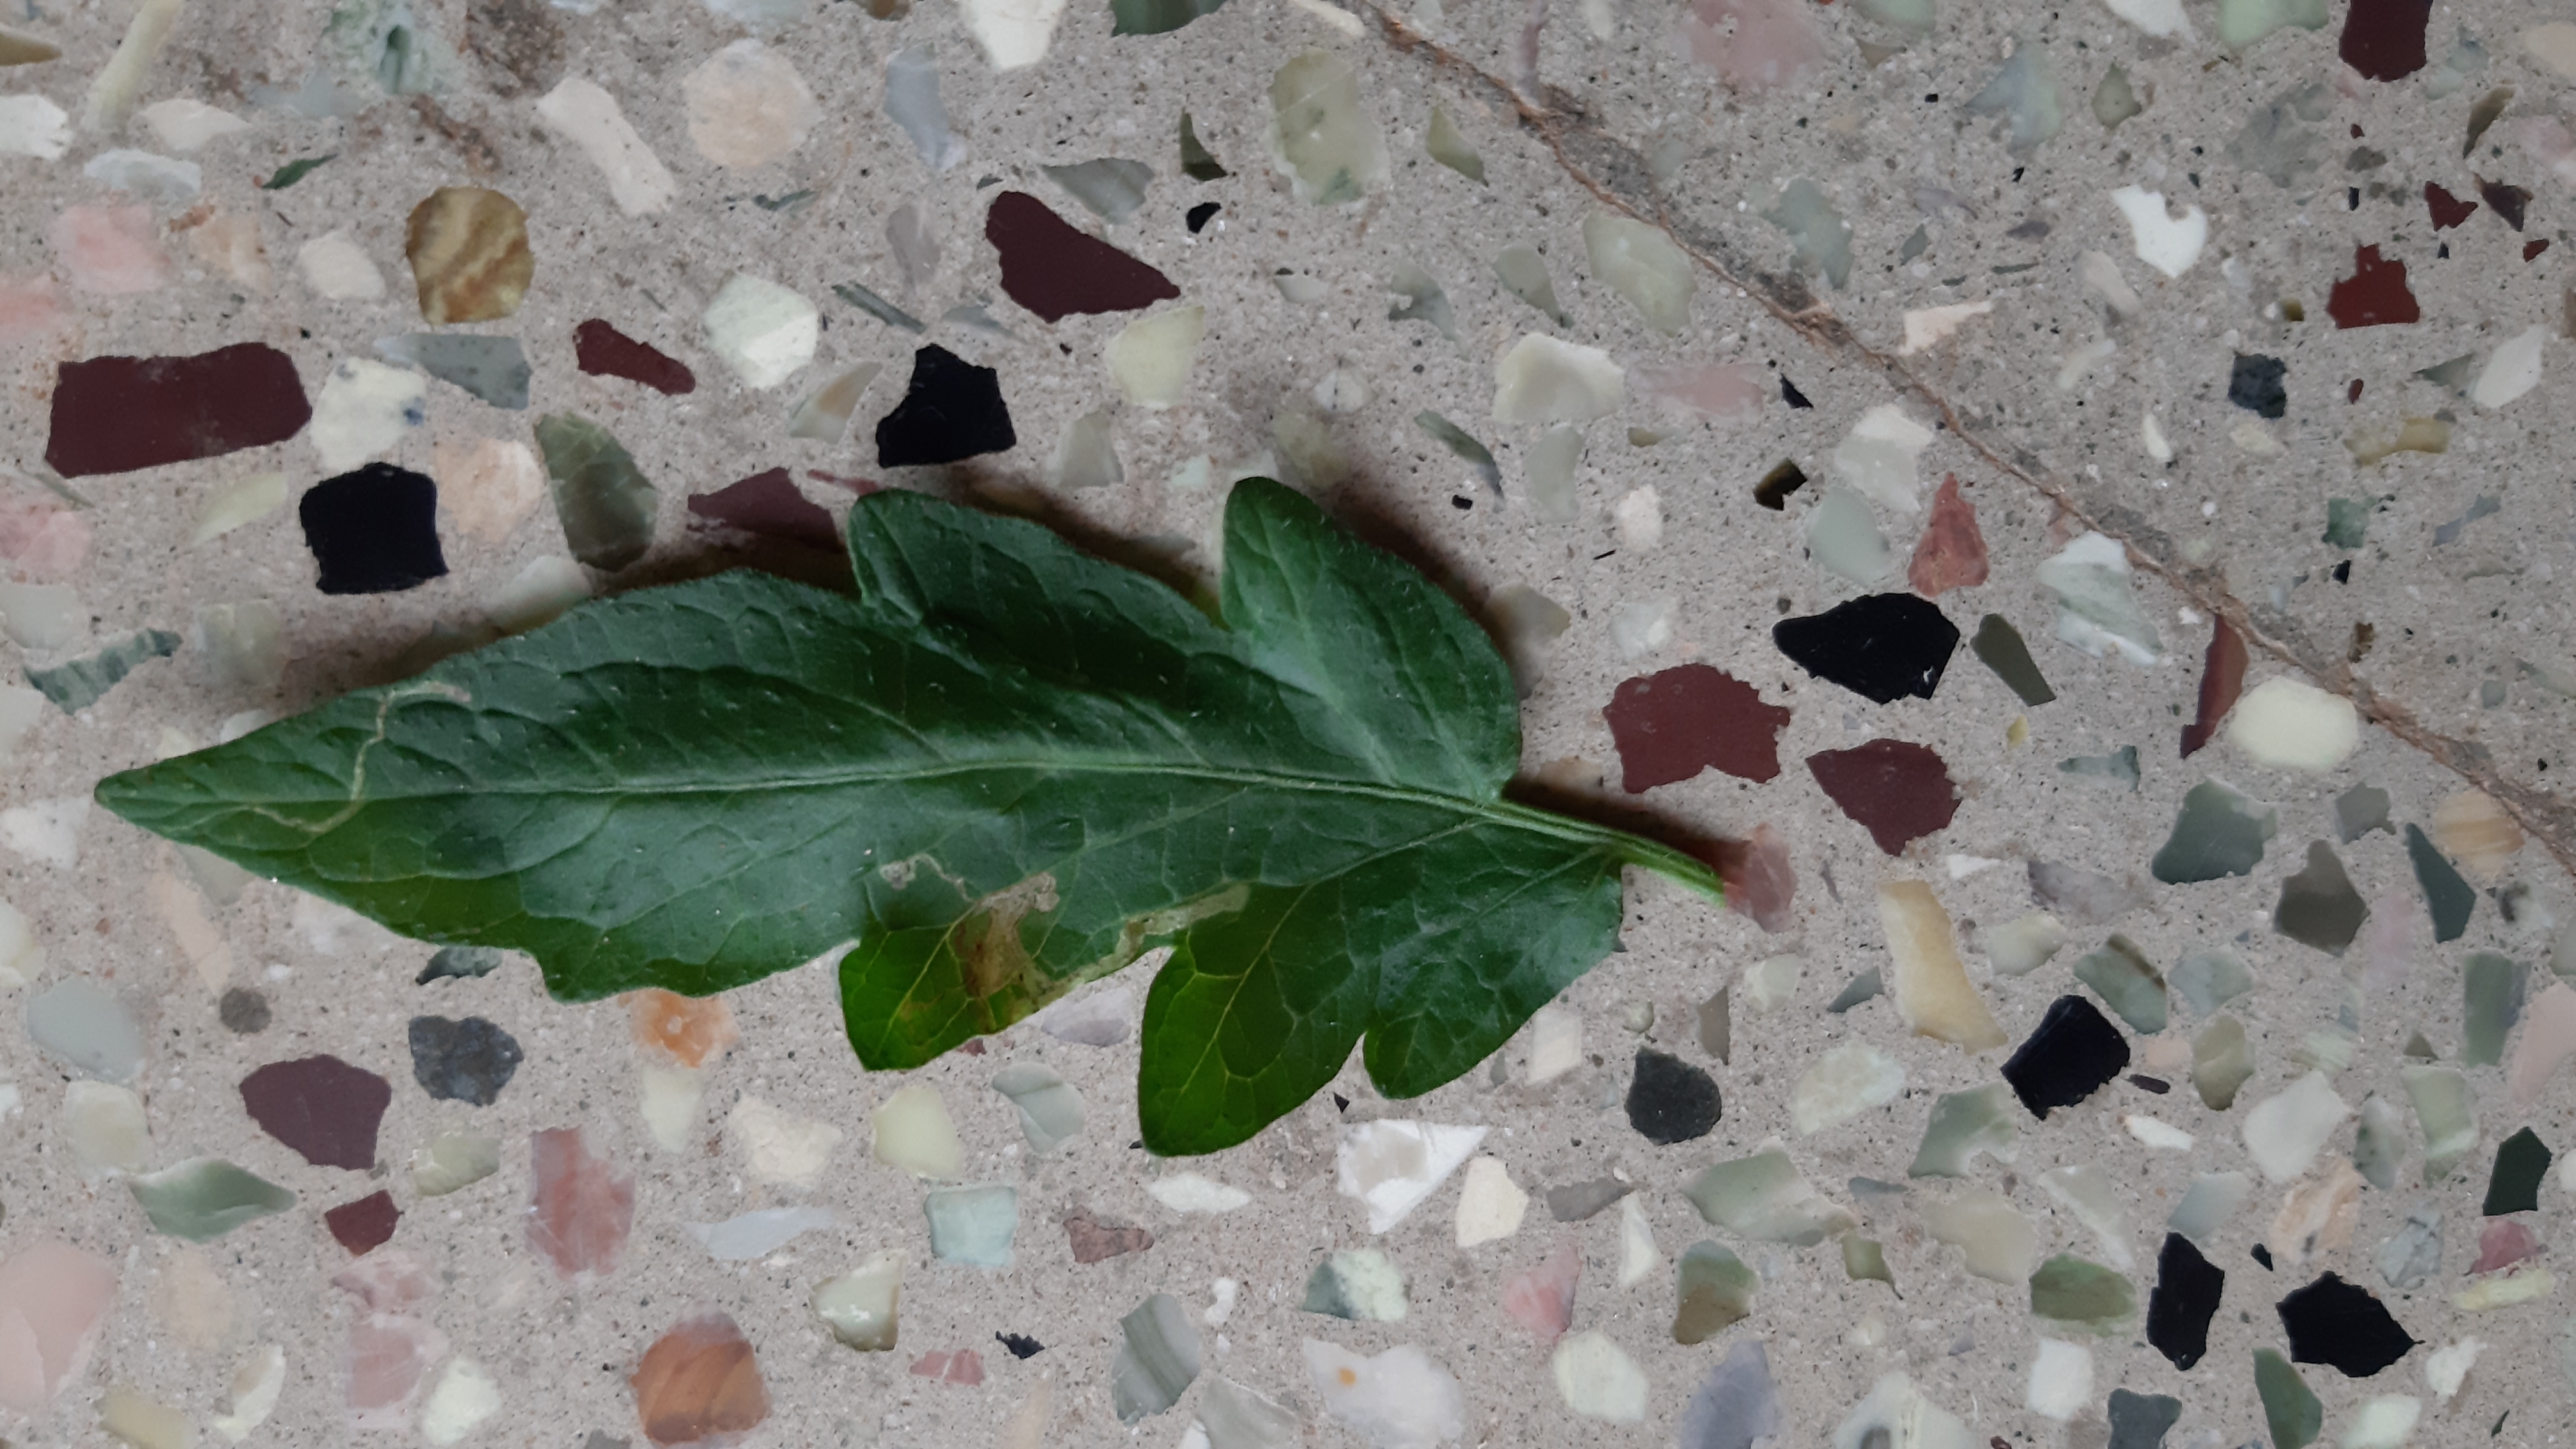
Plant: Tomato